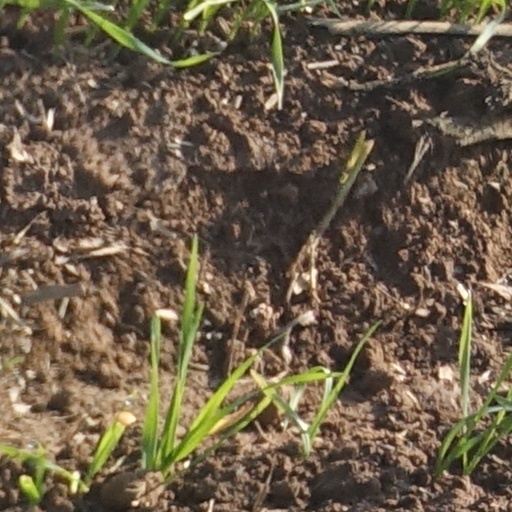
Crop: wheat